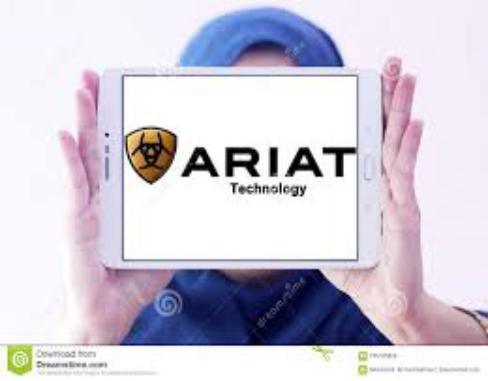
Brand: Ariat
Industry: Clothes